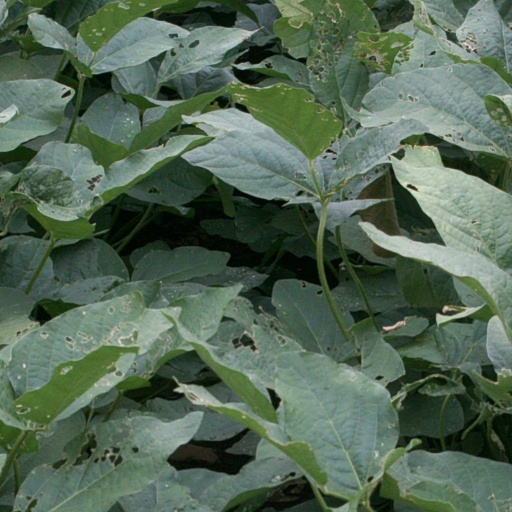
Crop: soybean